XHJE-FM

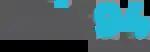
Logo as Más FM, used until 2016

XHJE began broadcasting in 1971 and received its first concession on December 15, 1972, becoming the first FM station in the state. It was owned by Juan José Espejo Puente and became a part of Grupo HR (now Cinco Radio); the original format was known as . In the mid-1990s, XHJE converted to "Mix FM", an English adult contemporary brand from Grupo ACIR.